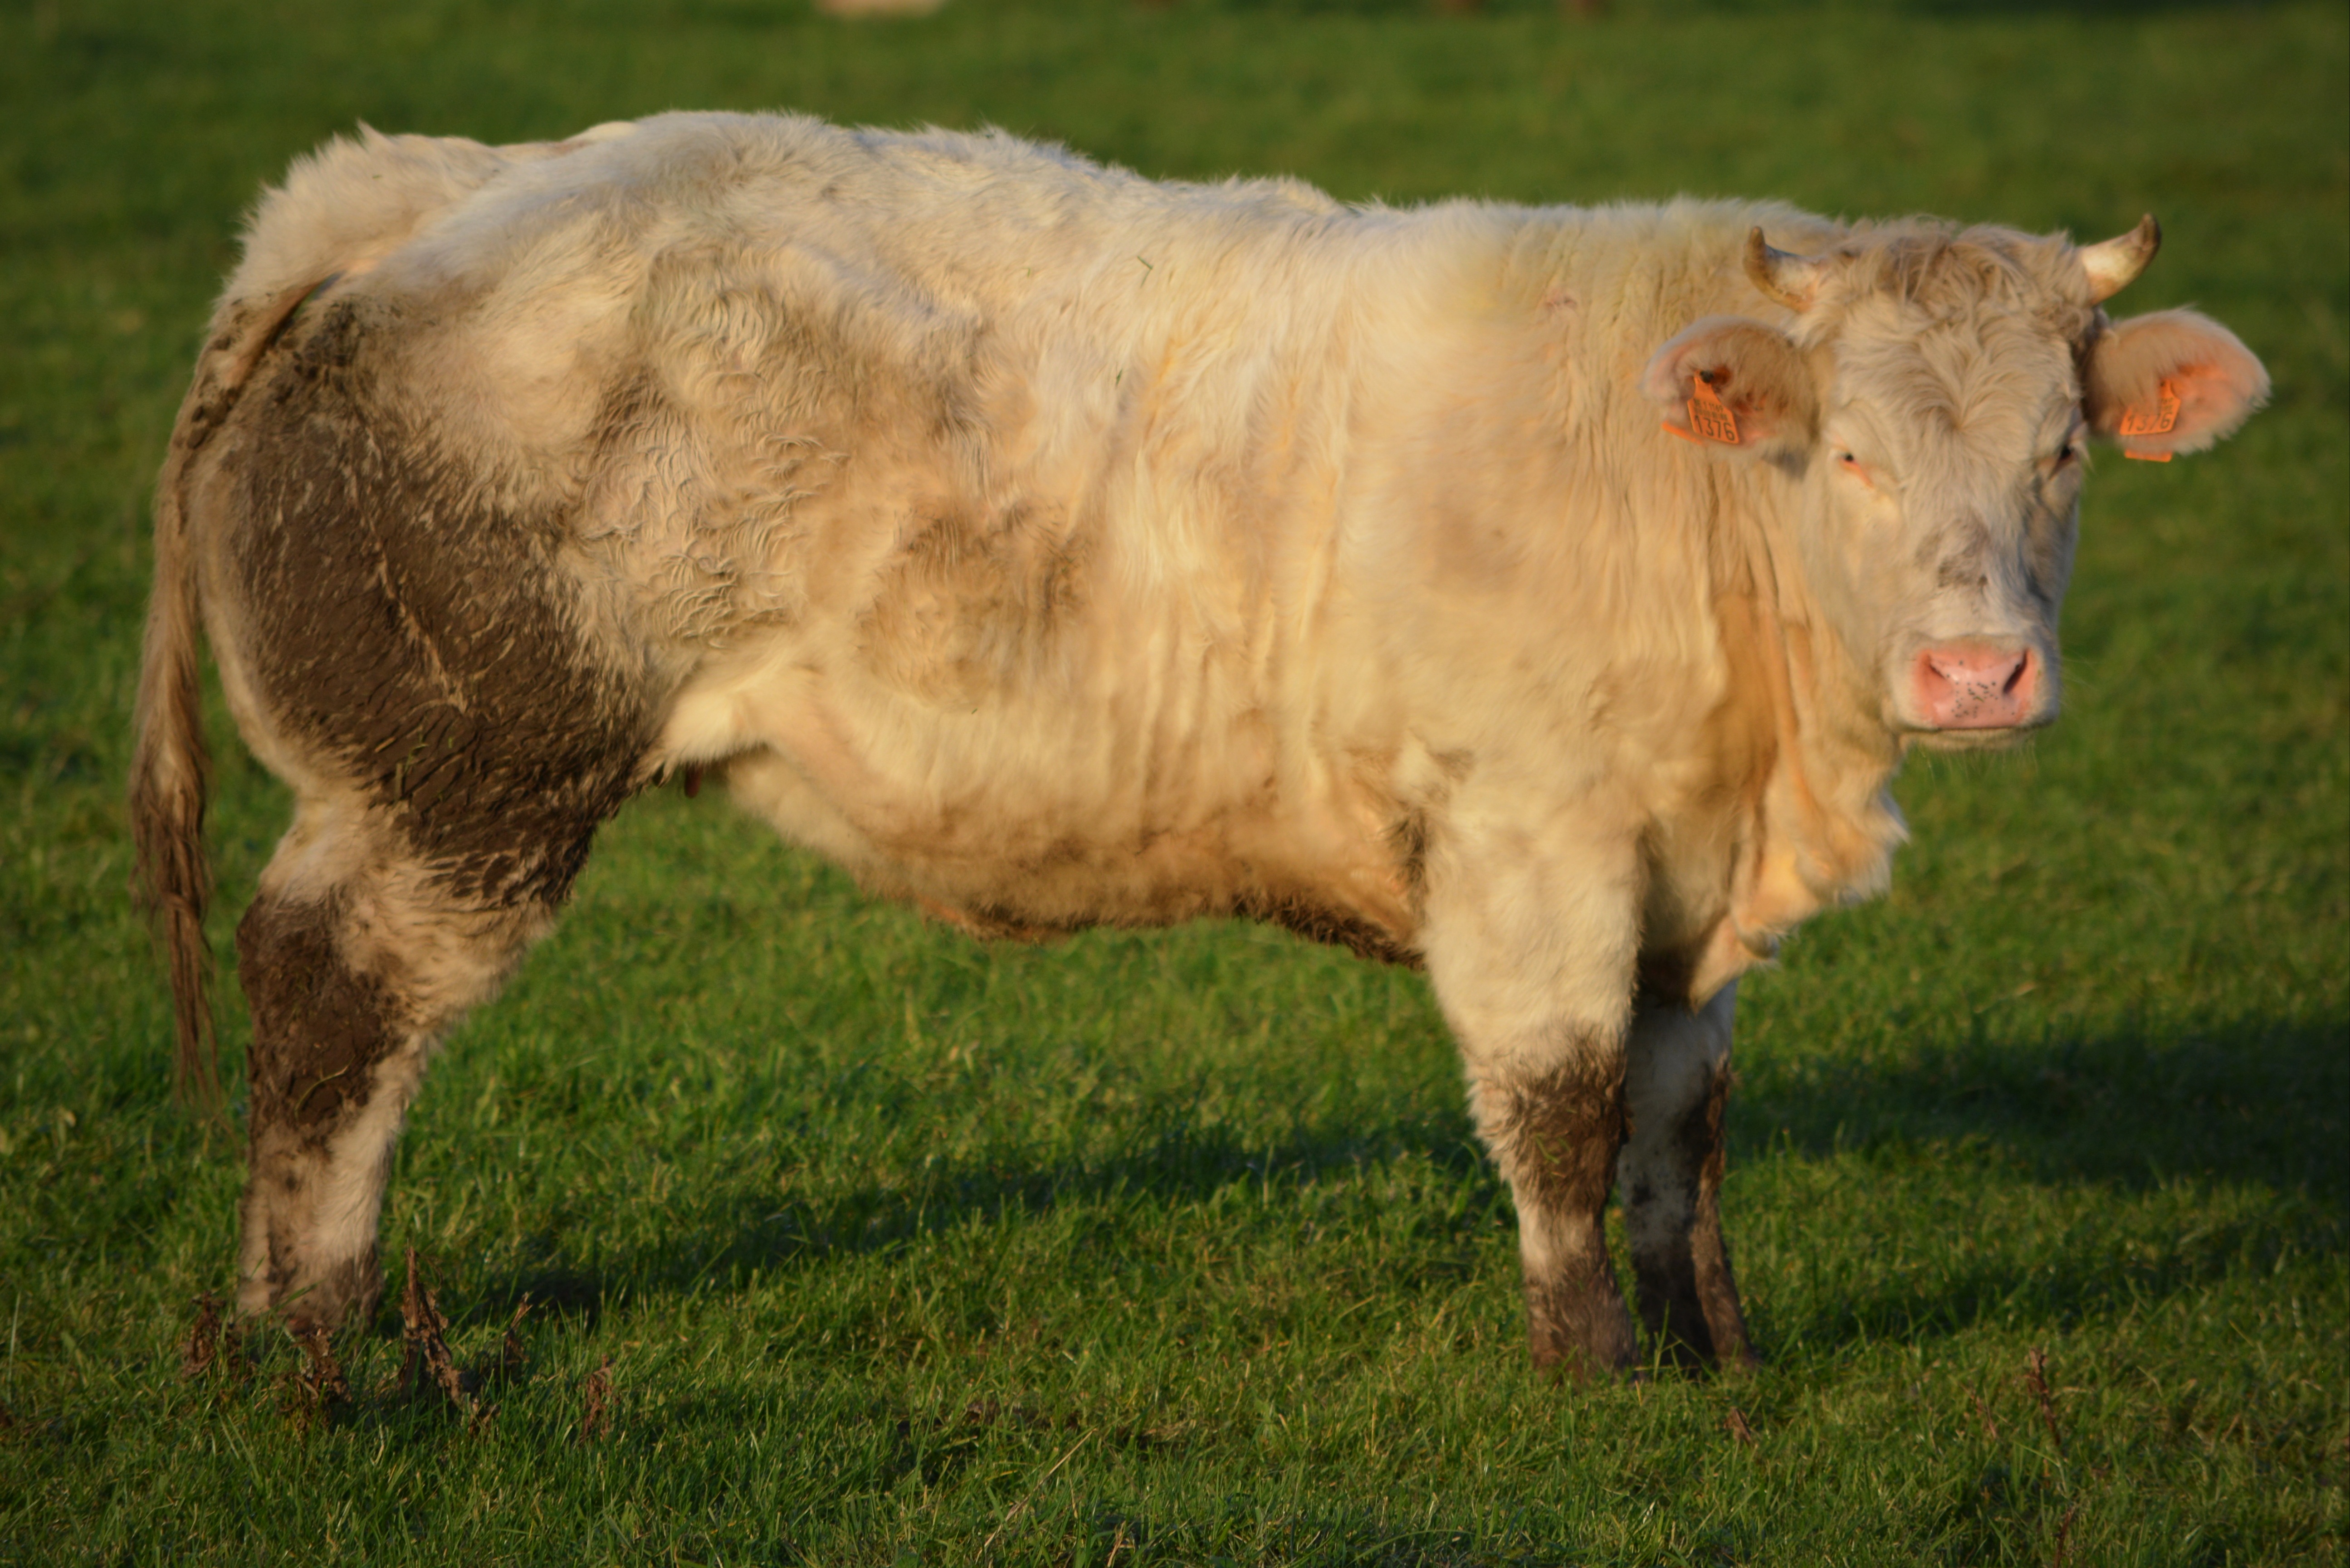
grass, field, farm, meadow, animal, horn, cow, pasture, grazing, sheep, mammal, beef, fauna, calf, bull, grassland, vertebrate, sheeps, cattle like mammal, cow goat family